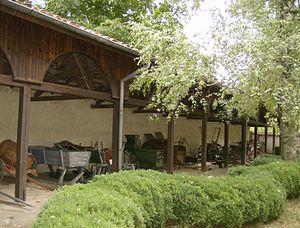
Choumen est une ville du nord-est de la Bulgarie, chef-lieu de l'oblast de Choumen et, au sein de celui-ci, de l'obština de Choumen.